John W. Davis

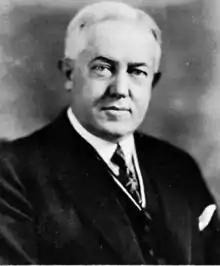
Davis in his later years

He represented West Virginia in the U.S. House of Representatives from 1911 to 1913, where he was one of the authors of the Clayton Antitrust Act. Davis also served as one of the impeachment managers in the successful impeachment trial of Judge Robert W. Archbald. He served as U.S. Solicitor General from 1913 to 1918. As Solicitor General, he successfully argued in "Guinn v. United States" for the unconstitutionality of the grandfather clause in Oklahoma's constitution. It exempted residents descended from a voter registered in 1866 (i.e. whites) from a literacy test that effectively disenfranchised blacks. Davis's personal posture differed from his position as an advocate. Throughout his career, he could separate his personal views and professional advocacy.